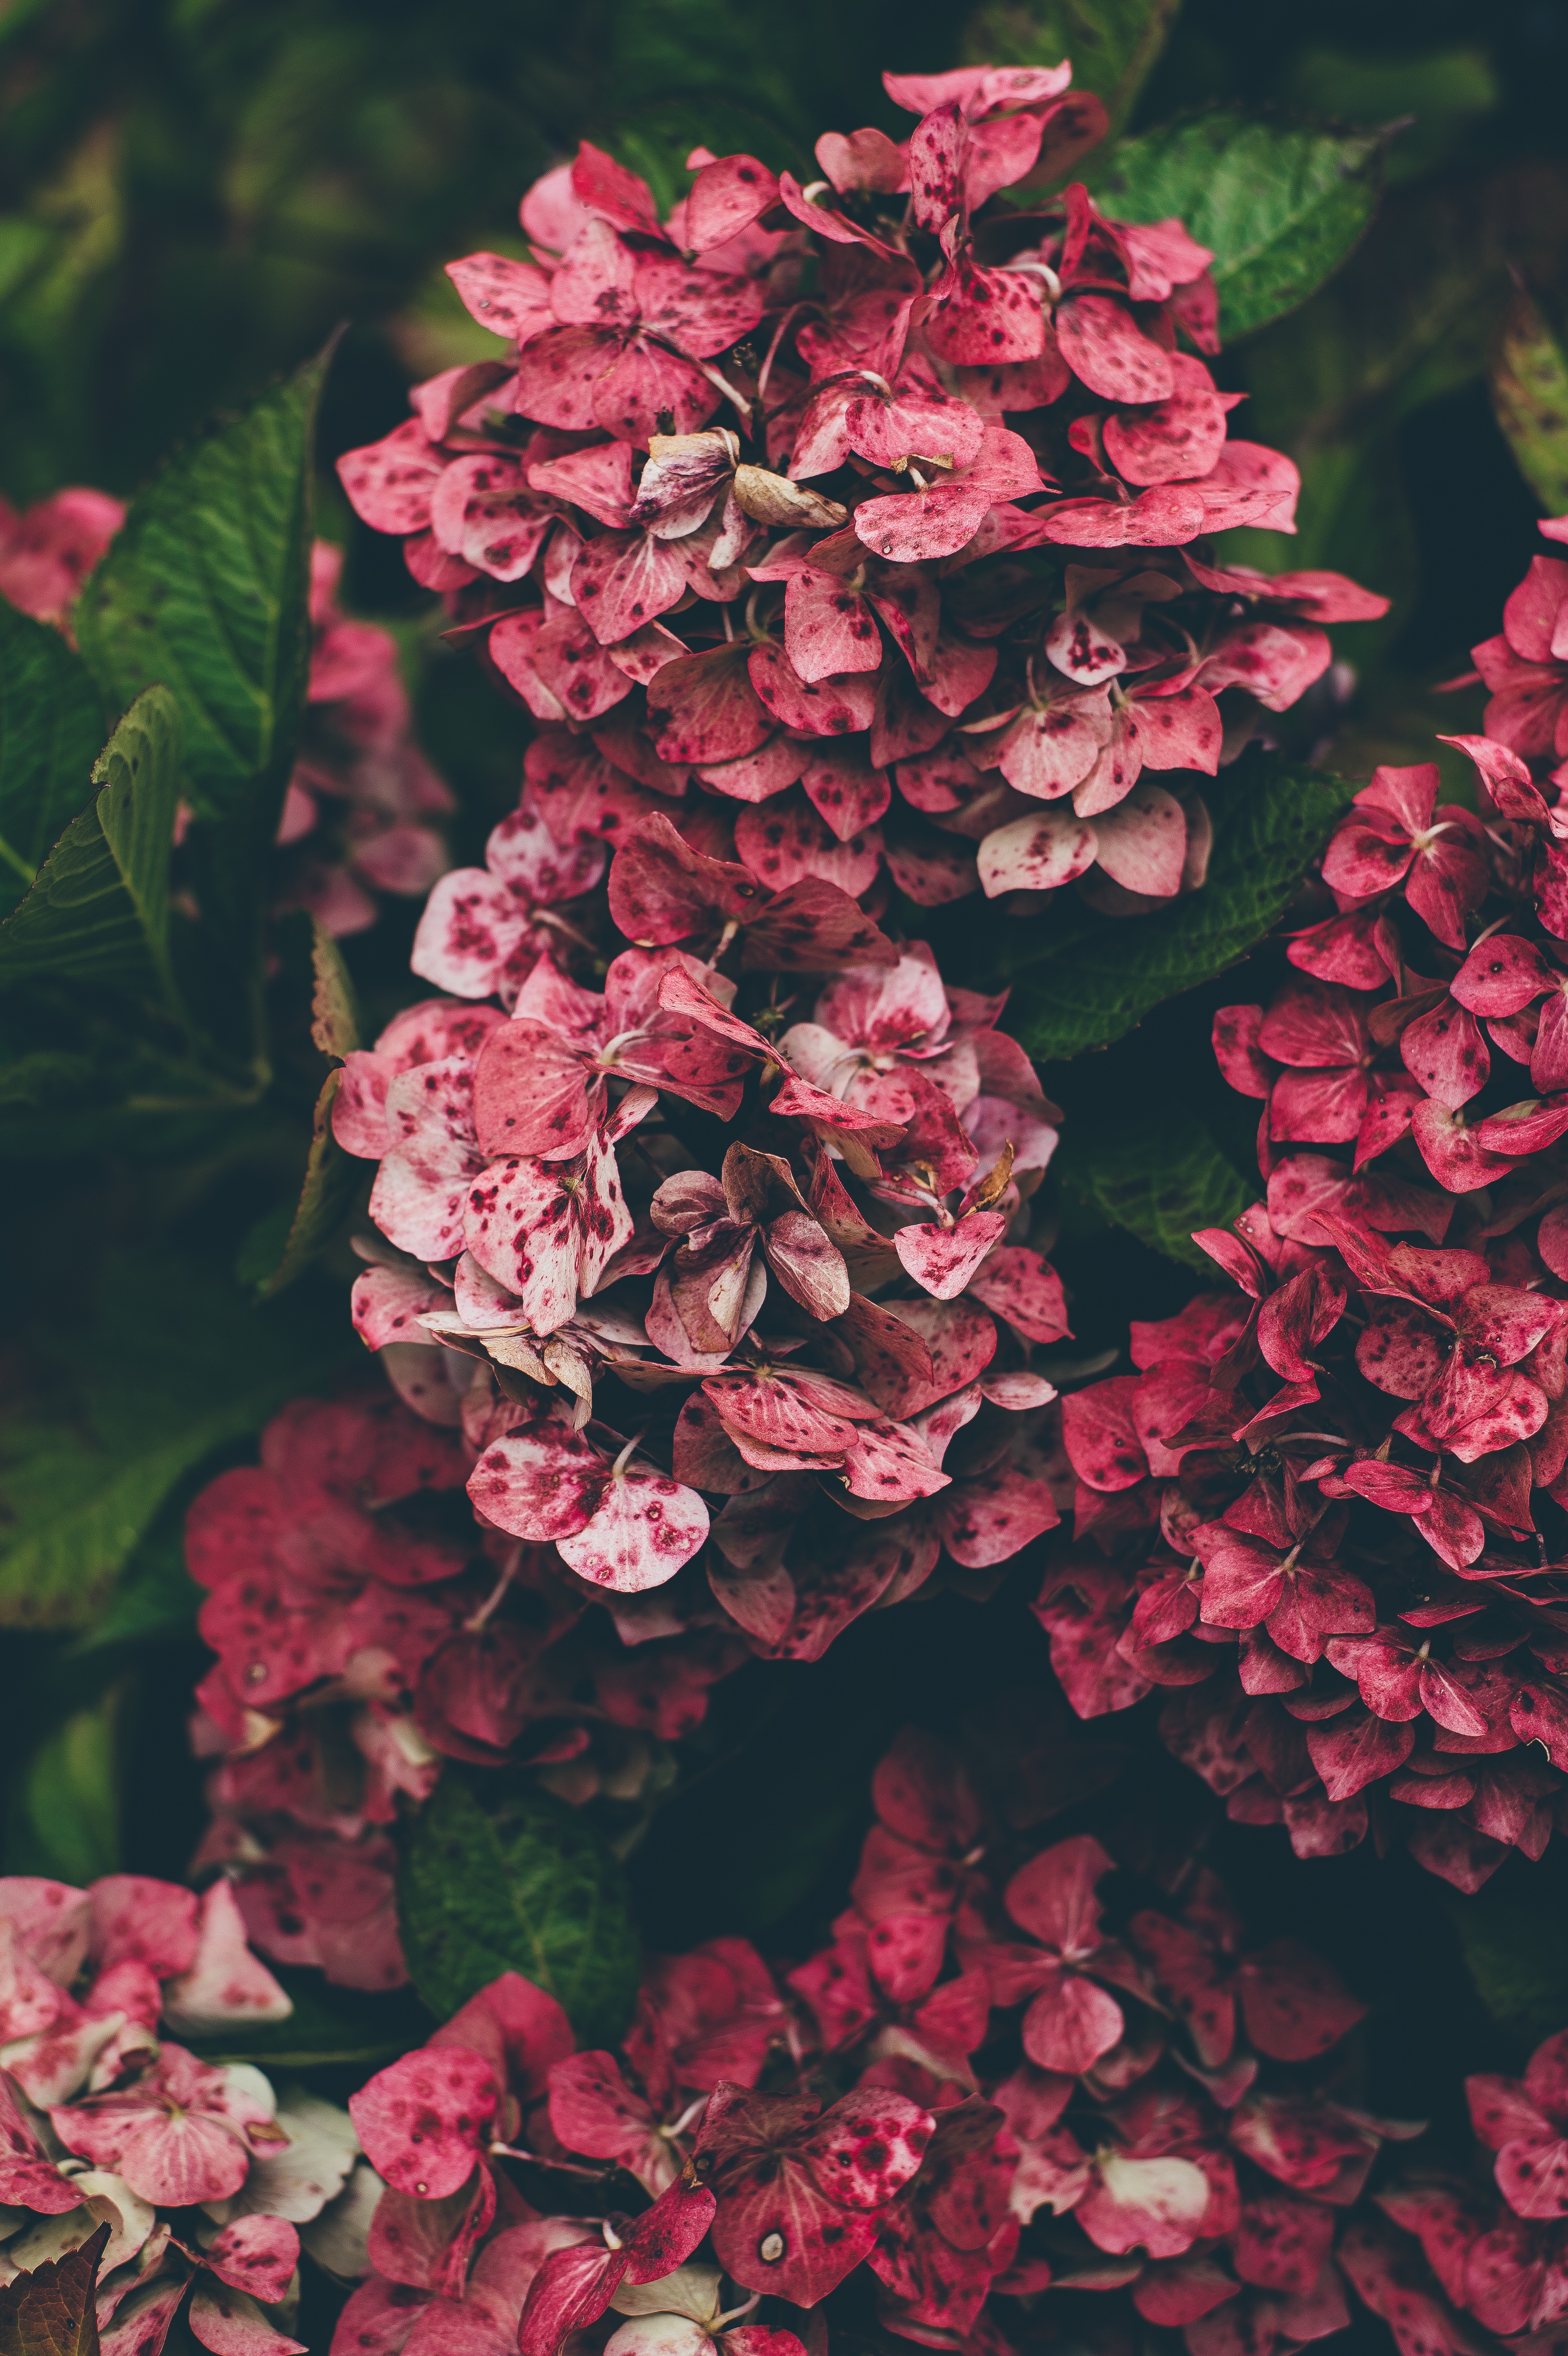
tree, branch, blossom, plant, leaf, flower, petal, red, autumn, botany, pink, flora, hydrangea, shrub, flowering plant, woody plant, land plant